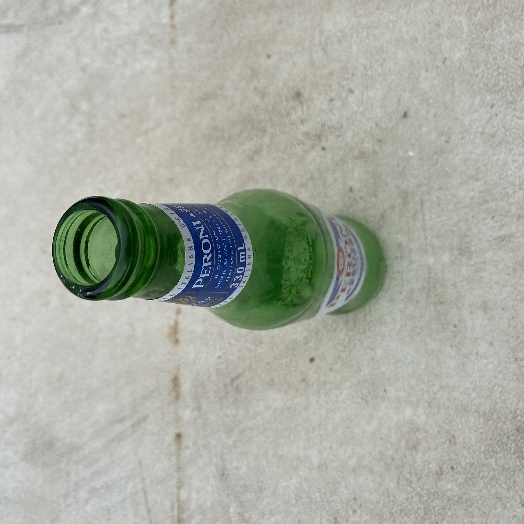
Label: Glass